Mummy brown

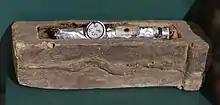
A tube of mummy brown in a coffin

Mummy brown, also known as Egyptian brown or Caput Mortuum, was a rich brown bituminous pigment with good transparency, sitting between burnt umber and raw umber in tint. The pigment was made from the flesh of mummies mixed with white pitch and myrrh. Mummy brown was extremely popular from the mid-eighteenth to the nineteenth centuries. However, fresh supplies of mummies diminished, and artists were less satisfied with the pigment's permanency and finish. By 1915, demand had significantly declined. Suppliers ceased to offer it by the middle of the twentieth century.